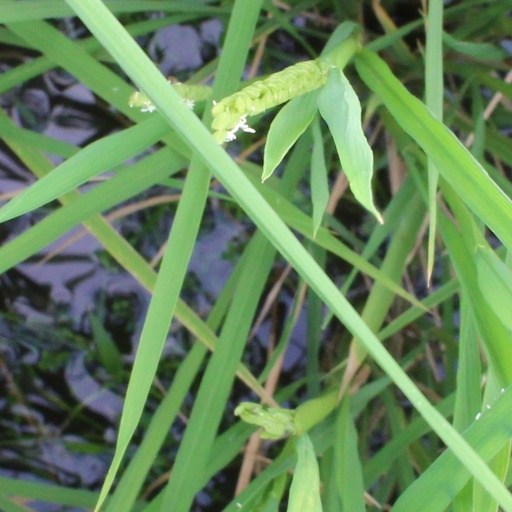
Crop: rice